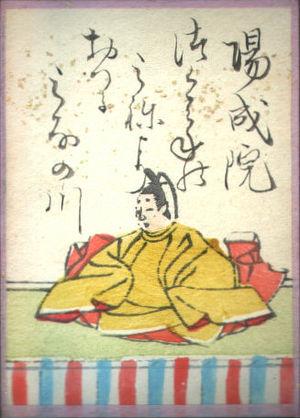
Cette page dresse une liste de personnalités mortes au cours de l'année 949 :
Le Ogura hyakunin isshu est une célèbre compilation de poèmes classiques japonais. Ce nom peut aussi faire référence au jeu karuta qui se base sur ce fameux recueil.
Yōzei est le cinquante-septième empereur du Japon, selon l'ordre de succession traditionnel. Son règne s'étend du 876 jusqu'à 884.
Cette page dresse une liste de personnalités nées au cours de l'année 869 :